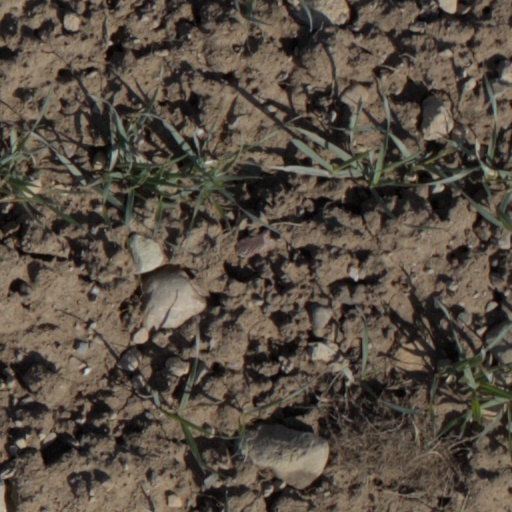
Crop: wheat